Describe the emotion expressed in this image:  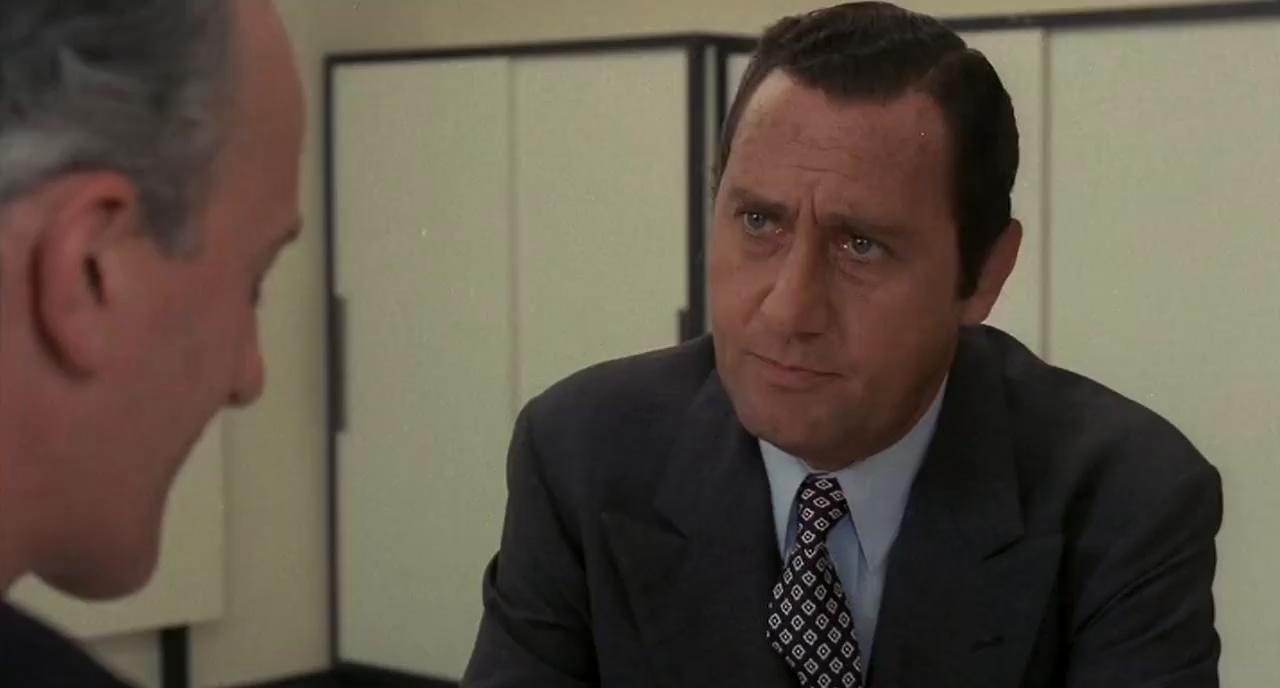
This person displays Suffering, valence and arousal with low intensity.